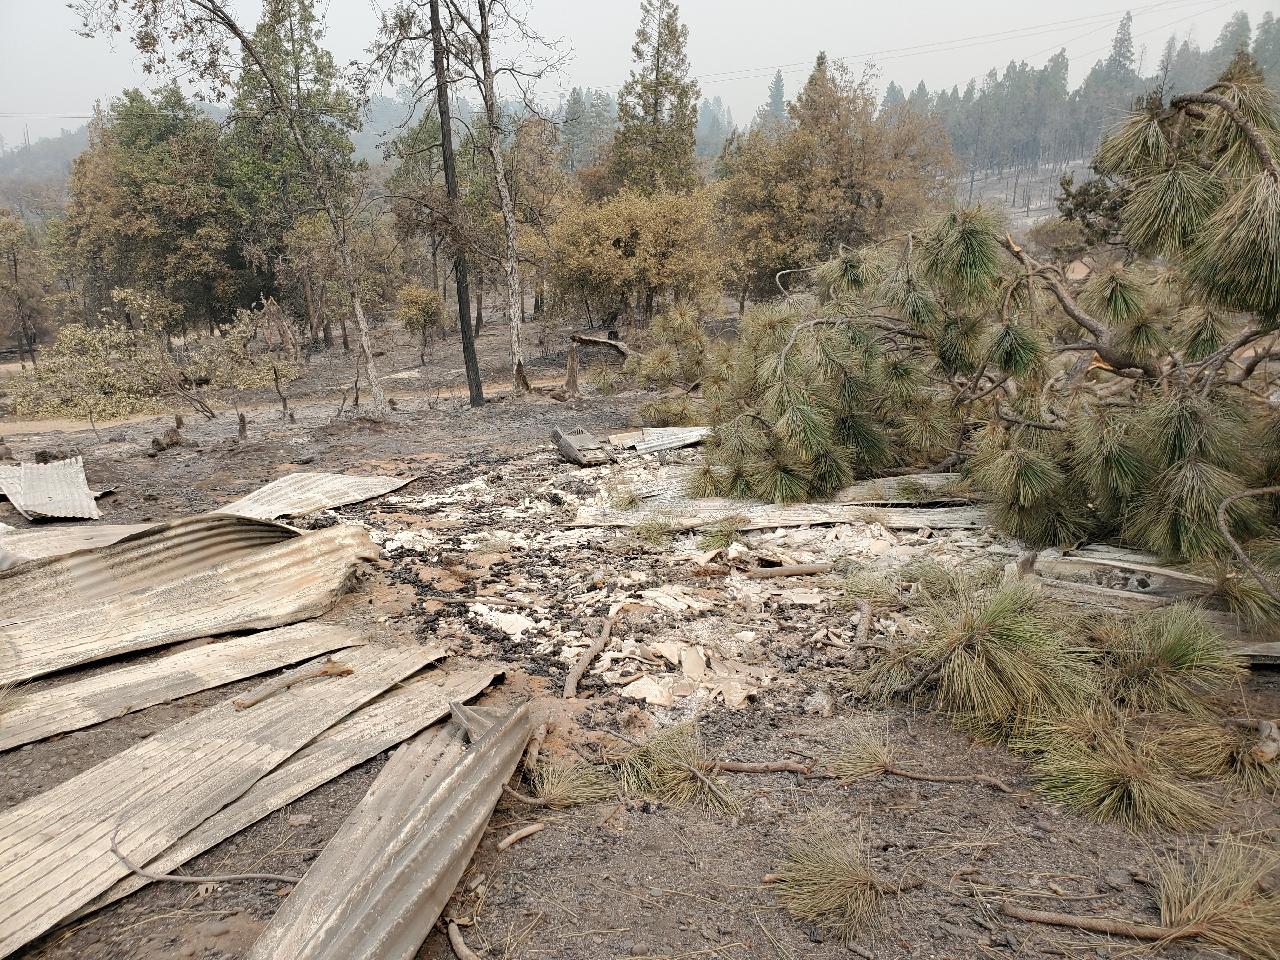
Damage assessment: destroyed